Paul Rigby

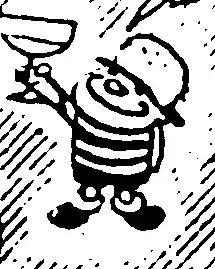
Rigby's trademark "urchin"

Rigby worked in pen and ink on Bristol board.